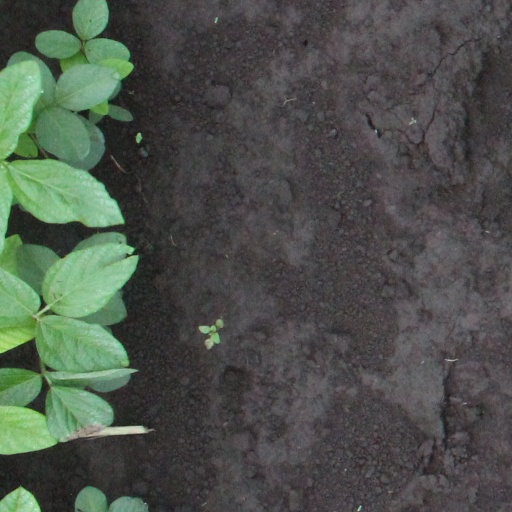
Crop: soybean